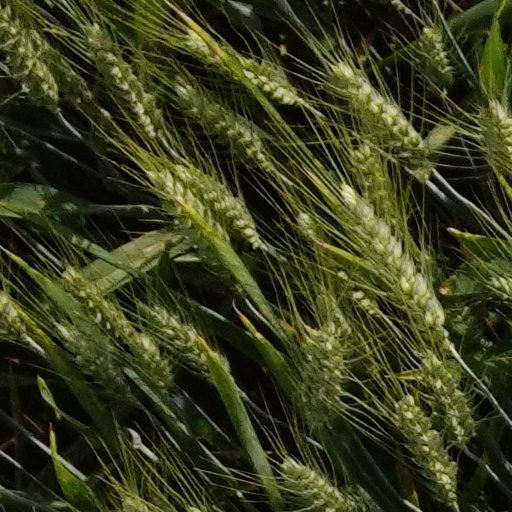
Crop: wheat